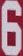
Number: 6